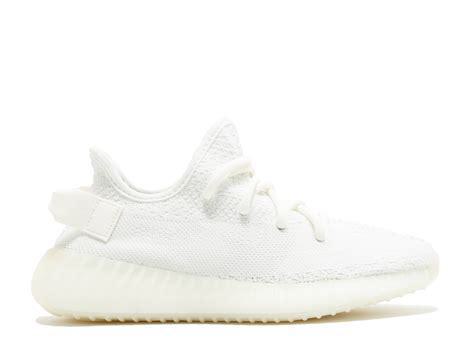
Brand: Adidas
Model: Yeezy Boost 350 V2